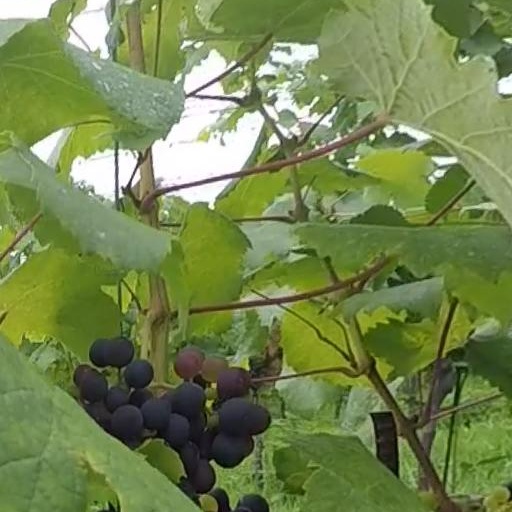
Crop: grape